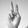
ASL letter: V